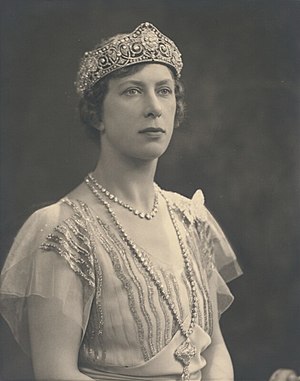
Mary, Princess Royal og grevinde af Harewood
Mary, Princess Royal og grevinde af Harewood var et medlem af det britiske kongehus. Hun var datter af Mary af Teck og kong Georg 5. af Storbritannien. Hun var søster til kongerne Edward 8. af Storbritannien og Georg 6. af Storbritannien. Hun var også faster til dronning Elizabeth 2. af Storbritannien.